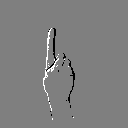
ASL letter: d